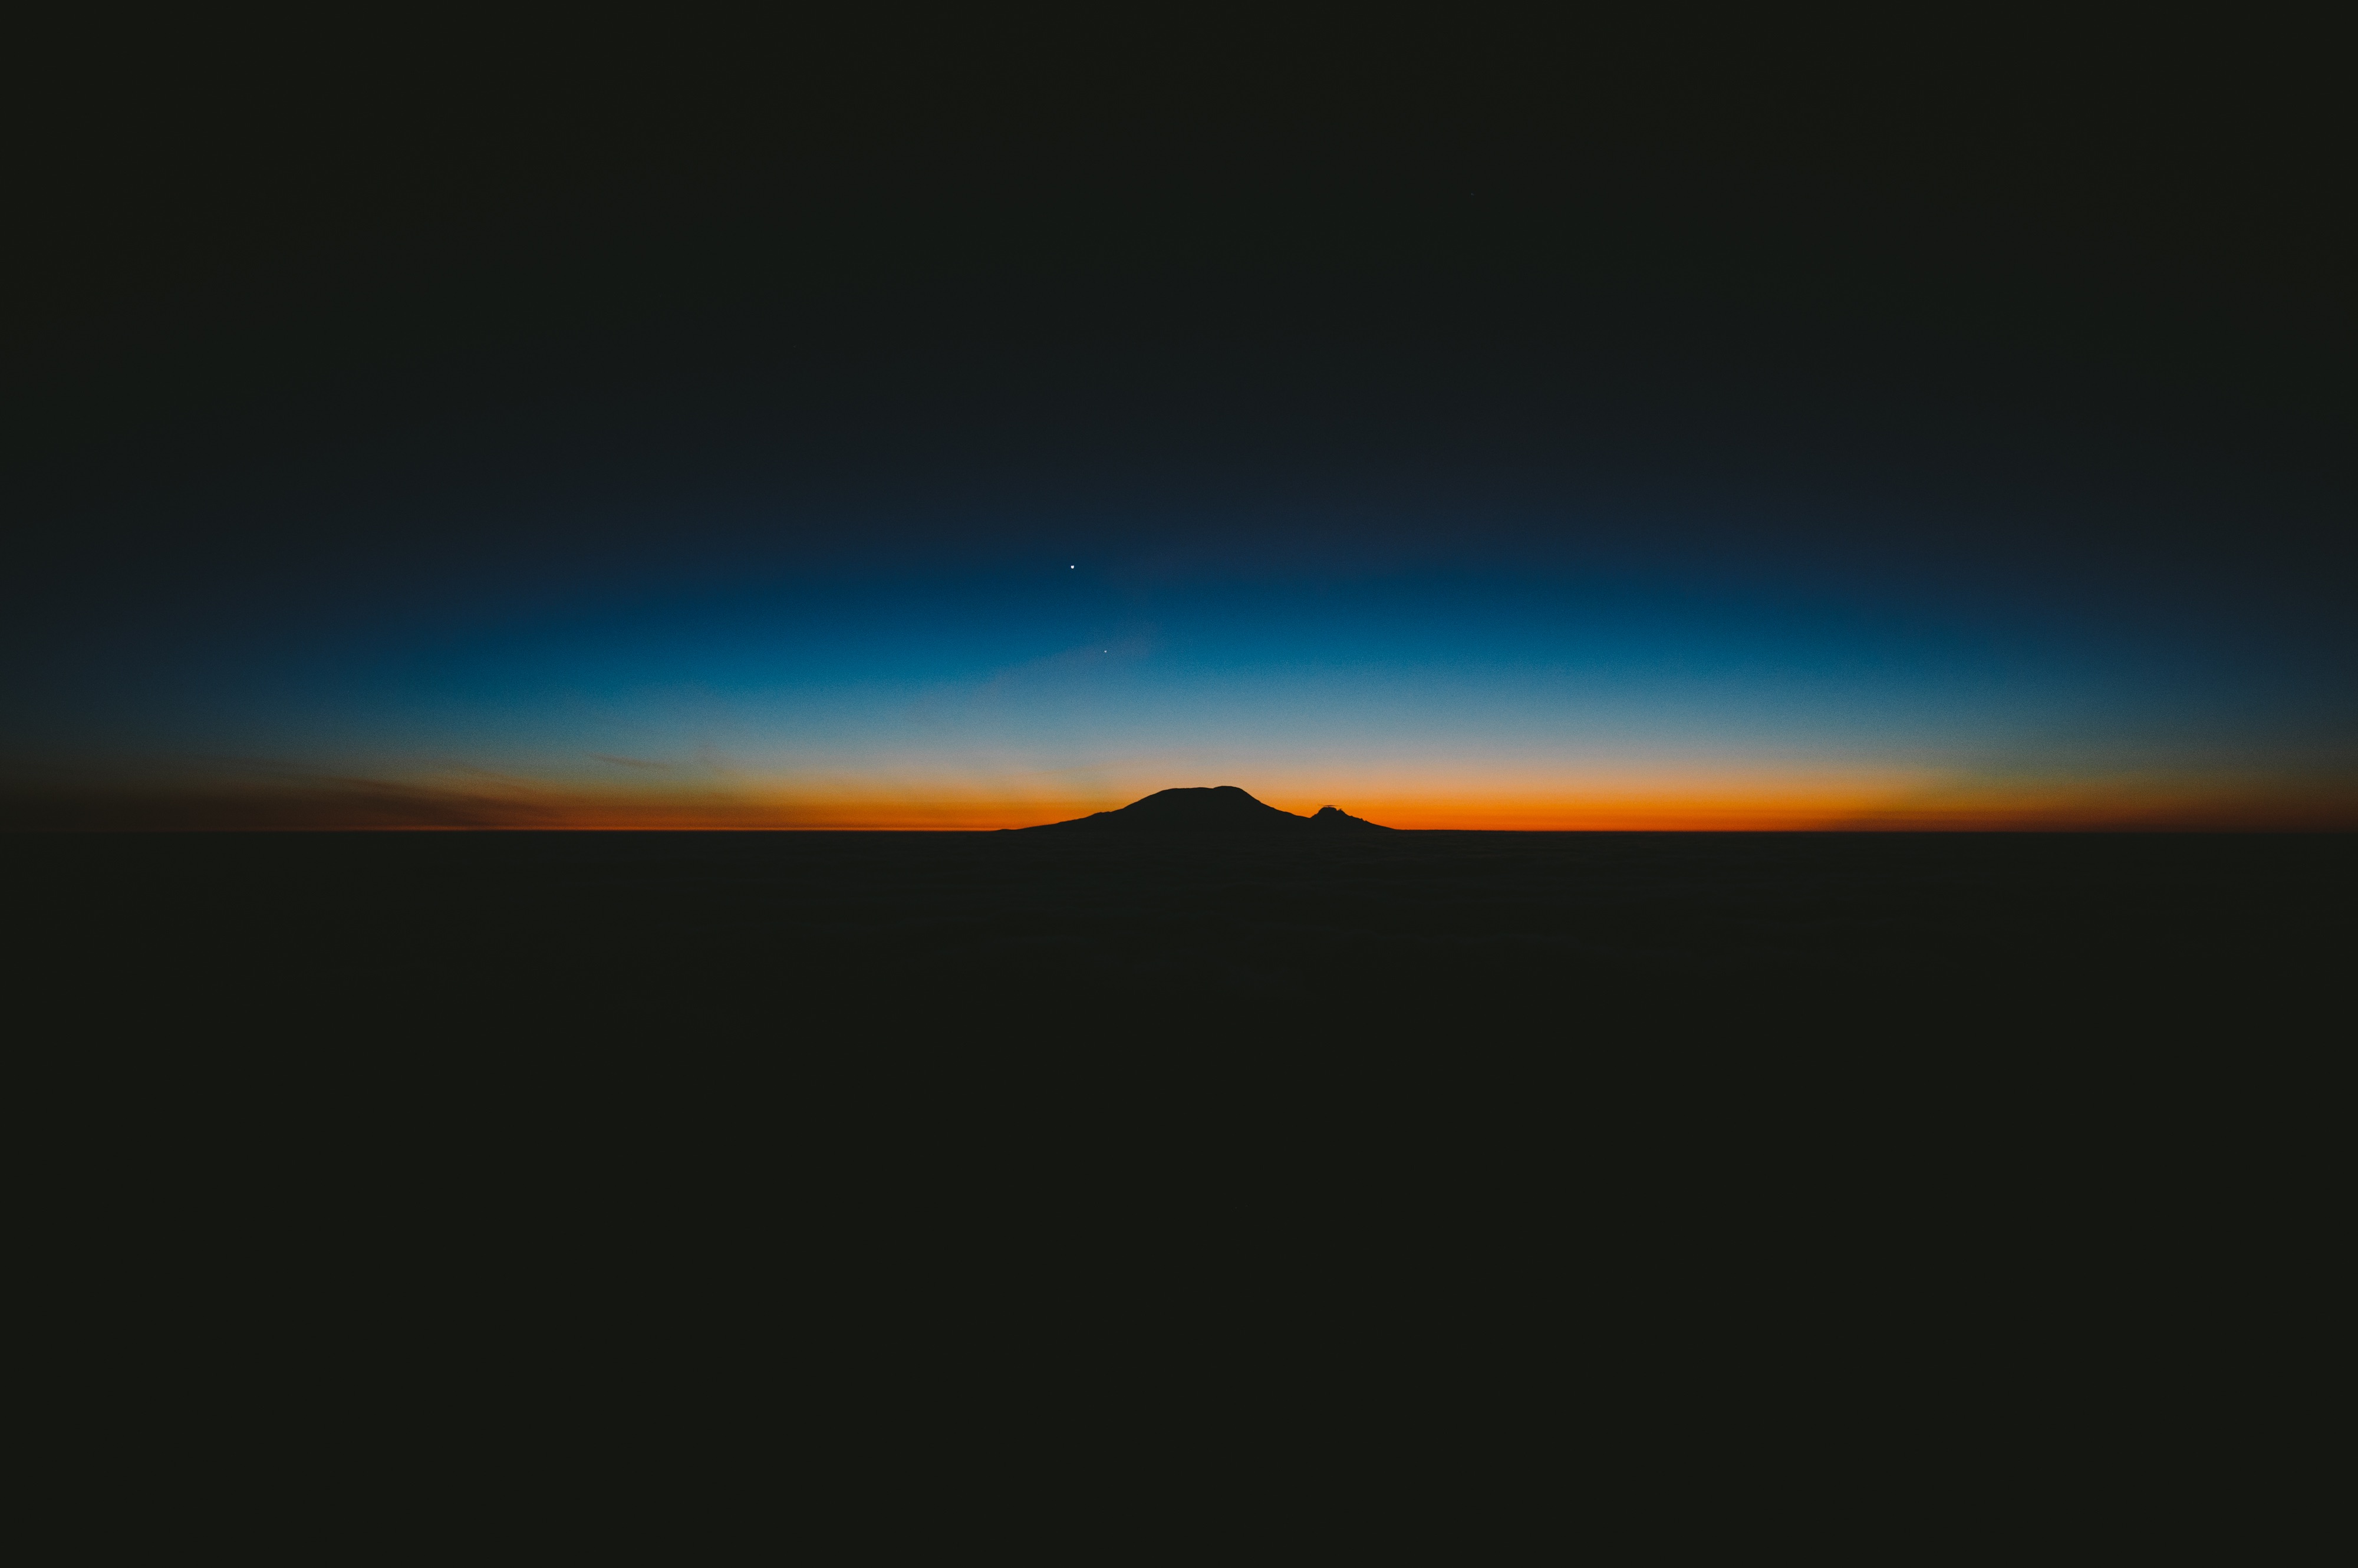
horizon, mountain, cloud, sky, sunrise, sunset, night, morning, star, dawn, atmosphere, dusk, evening, afterglow